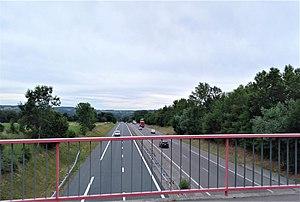
L'A48 à Torchefelon
Torchefelon est une commune française située dans le département de l'Isère en région Auvergne-Rhône-Alpes.